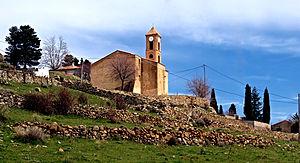
Corscia est une commune française située dans la circonscription départementale de la Haute-Corse et le territoire de la collectivité de Corse. Le village appartient à la piève de Niolo.